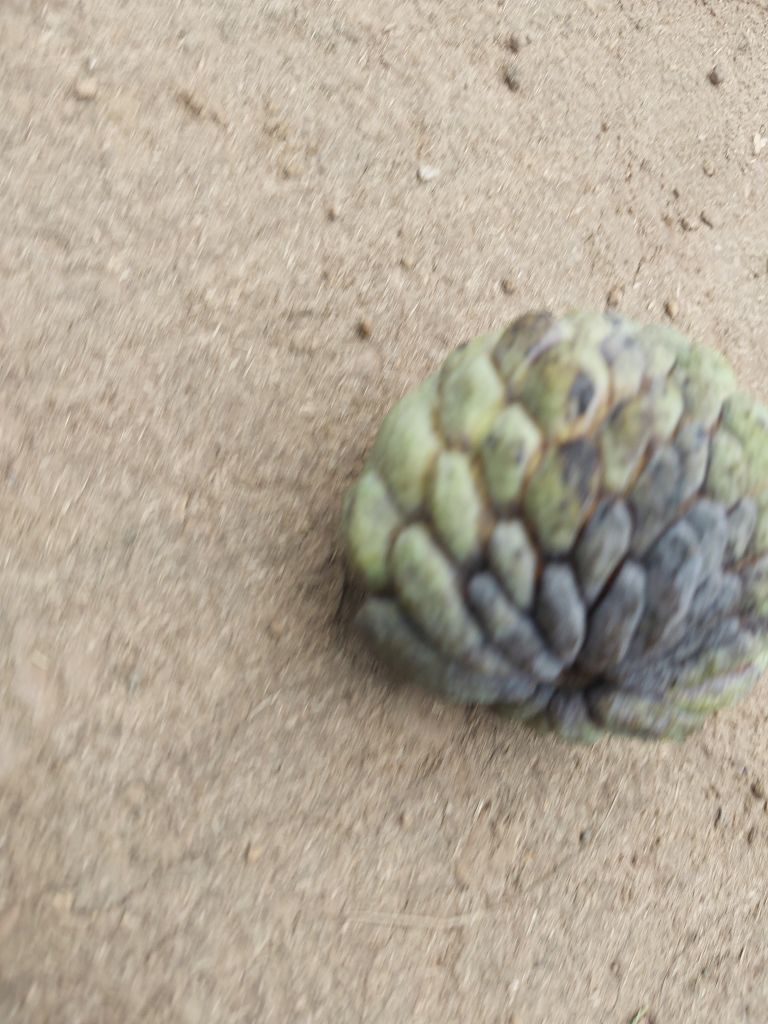
Disease label: Blank Canker